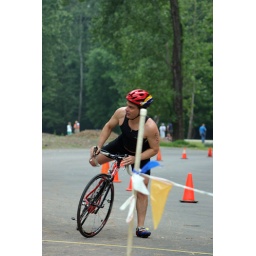
June 1st LR Sprint TRI with the swim in the ski lake and the bike and run on the NLR River trail